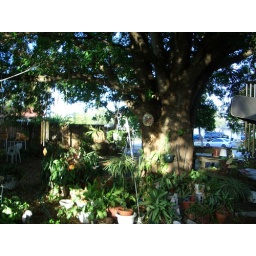
Sonja's plants and flowers in the back yard